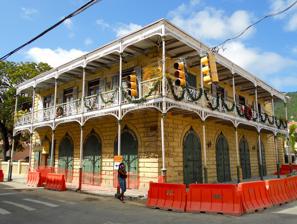
Building: Charlotte Amalie Historic District
Country: Unknown
Year built: 1666
United States historic place Charlotte Amalie Historic District U.S. National Register of Historic Places U.S. Historic district Location Roughly bounded by Nytvaer, Berg and Government Hills, Bjebre Gade and St. Thomas Harbor, Charlotte Amalie, Virgin Islands Coordinates 18°20′42″N 64°55′55″W / 18.345°N 64.931944°W / 18.345; -64.931944 Area 165.3 acres (0.669 km 2 ) Architectural style Greek Revival NRHP reference No. 76001860 (original) 100009346 (increase) Significant dates Added to NRHP July 19, 1976 Boundary increase July 3, 2024 The Charlotte Amalie Historic District in Charlotte Amalie in Saint Thomas, U.S. Virgin Islands is a 165.3 acres (0.669 km 2 ) historic district which was listed on the National Register of Historic Places in 1976. The district then included 574 contributing buildings , three contributing structures, and a contributing object. It included the entire Charlotte Amalie National Historic Site (also known as St. Thomas National Historic Site , which was a National Historic Site from December 24, 1960, until February 5, 1975, when it was disbanded and transferred to Virgin Islands, to be administered as a territorial park). It also included the entire local Charlotte Amalie Historic and Architectural Control District. European construction in the district began with the building of Fort Christian in c.1666;  the town of Charlotte Amalie was platted in 1681. Notable properties include: Fort Christian (c.1666-1680), modified in 1874 Legislative Building (1874), built as barracks for the Danish police force, in 1976 this was home for the Virgin Islands Senate . Emancipation Park, honoring 1848 emancipation of slaves Former Grand Hotel Commercial Hotel and Coffee House (1839–40), also formerly known as the Grand Hotel, 44 Norre Gade. Greek Revival with an arcaded first floor. 13 Wimmelskafts (c.1837), a structure that housed enslaved Africans and later servants for several wealthy families including the Von Bretton family . References